History of Lutheranism

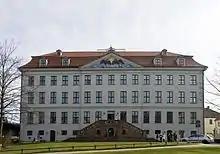
Historic Pietist orphanage in Halle, Germany, a center of Pietism

Generally, the 17th century was a more difficult time than the earlier period of Reformation, due in part to the Thirty Years' War. Finland suffered a severe famine in 1696–1697 as part of what is now called the Little Ice Age, and almost one third of the population died. This struggle to survive can often be seen in hymns and devotional writings.